Arpeggio

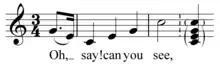
"The Star-Spangled Banner" opens with an arpeggio.File:The Star-Spangled Banner arpeggio.mid

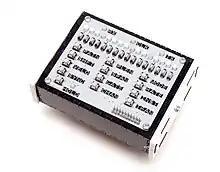
A hardware MIDI arpeggiator

An arpeggio is a type of chord in which the notes that compose a chord are individually sounded in a progressive rising or descending order. Arpeggios on keyboard instruments may be called rolled chords.